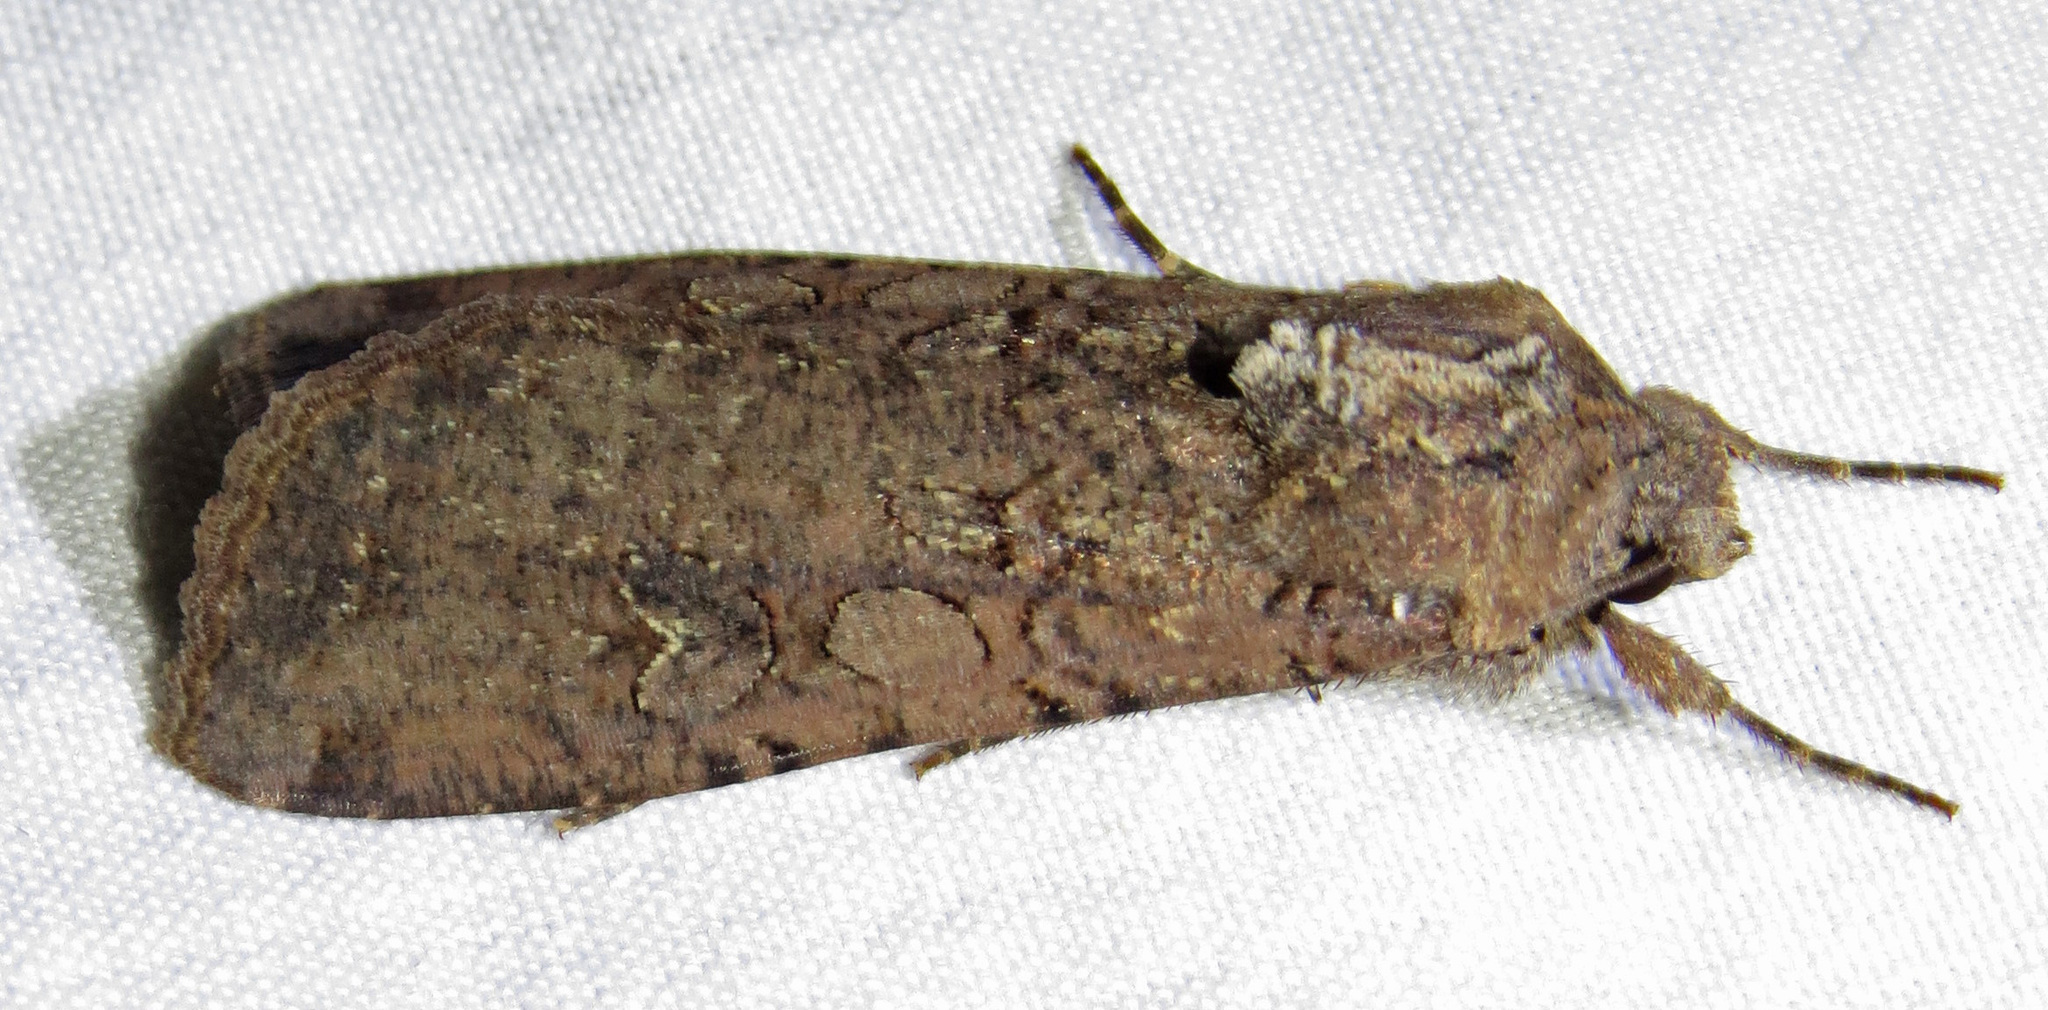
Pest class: cutworms